Richard III (play)

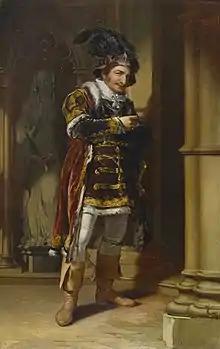
"George Frederick Cooke as Richard III", by Thomas Sully (1811-1812)

The Tragedy of Richard the Third, often shortened to Richard III, is a play by William Shakespeare, which depicts the Machiavellian rise to power and subsequent short reign of King Richard III of England. It was probably written . It is labelled a history in the First Folio, and is usually considered one, but it is sometimes called a tragedy, as in the quarto edition. "Richard III" concludes Shakespeare's first tetralogy which also contains "Henry VI, Part 1", "Henry VI, Part 2", and "Henry VI, Part 3".